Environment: real
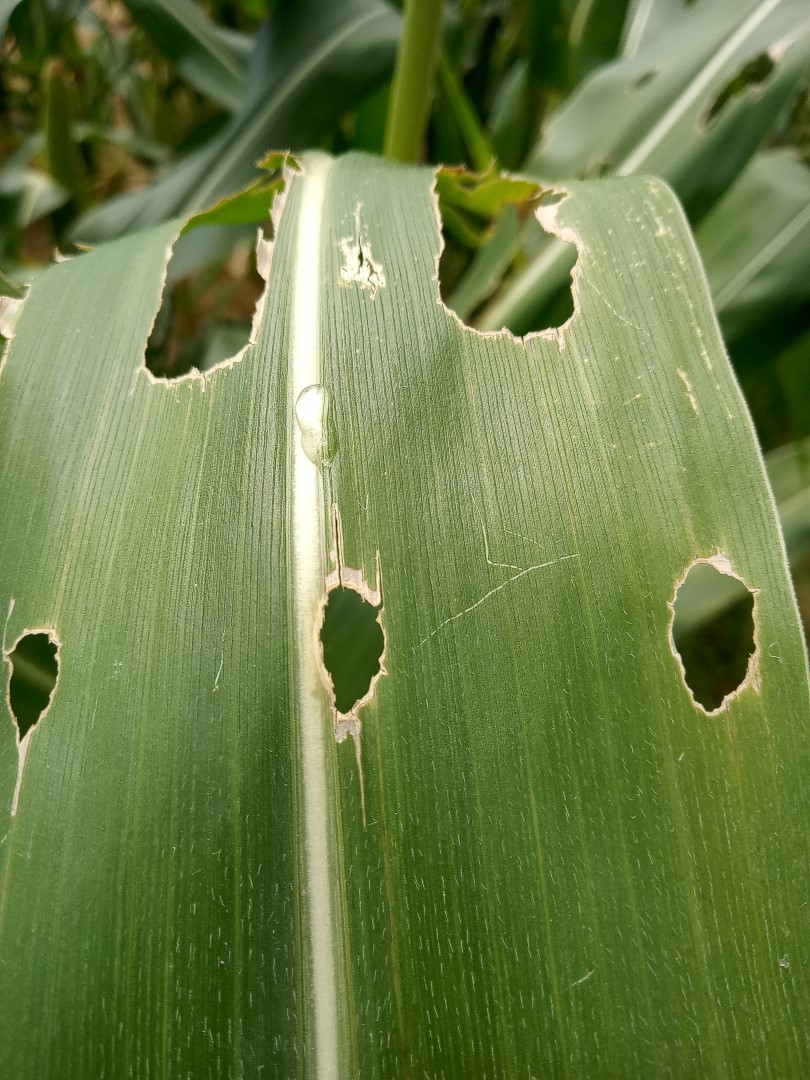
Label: fall_armyworm